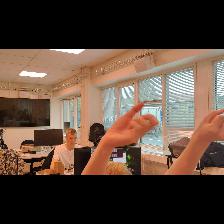
Label: Human